Feather bonnet

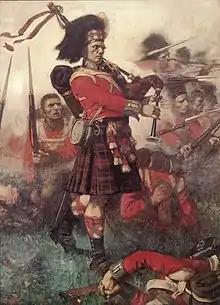

The feather bonnet began with the knitted blue bonnet with a chequered border. This was propped up and worn with a tall hackle. During the 17th and 18th century, the highlanders who wore this hat began to add ostrich feathers to decorate it. This decoration evolved into a full covering of the original bonnet. The ostrich feathers were then entwined into a lightweight cage, producing the height. The feather bonnet has one or more (usually 4 or 5) "tails" that hang down below the headband, and the regimental badge and hackle are displayed on the left.